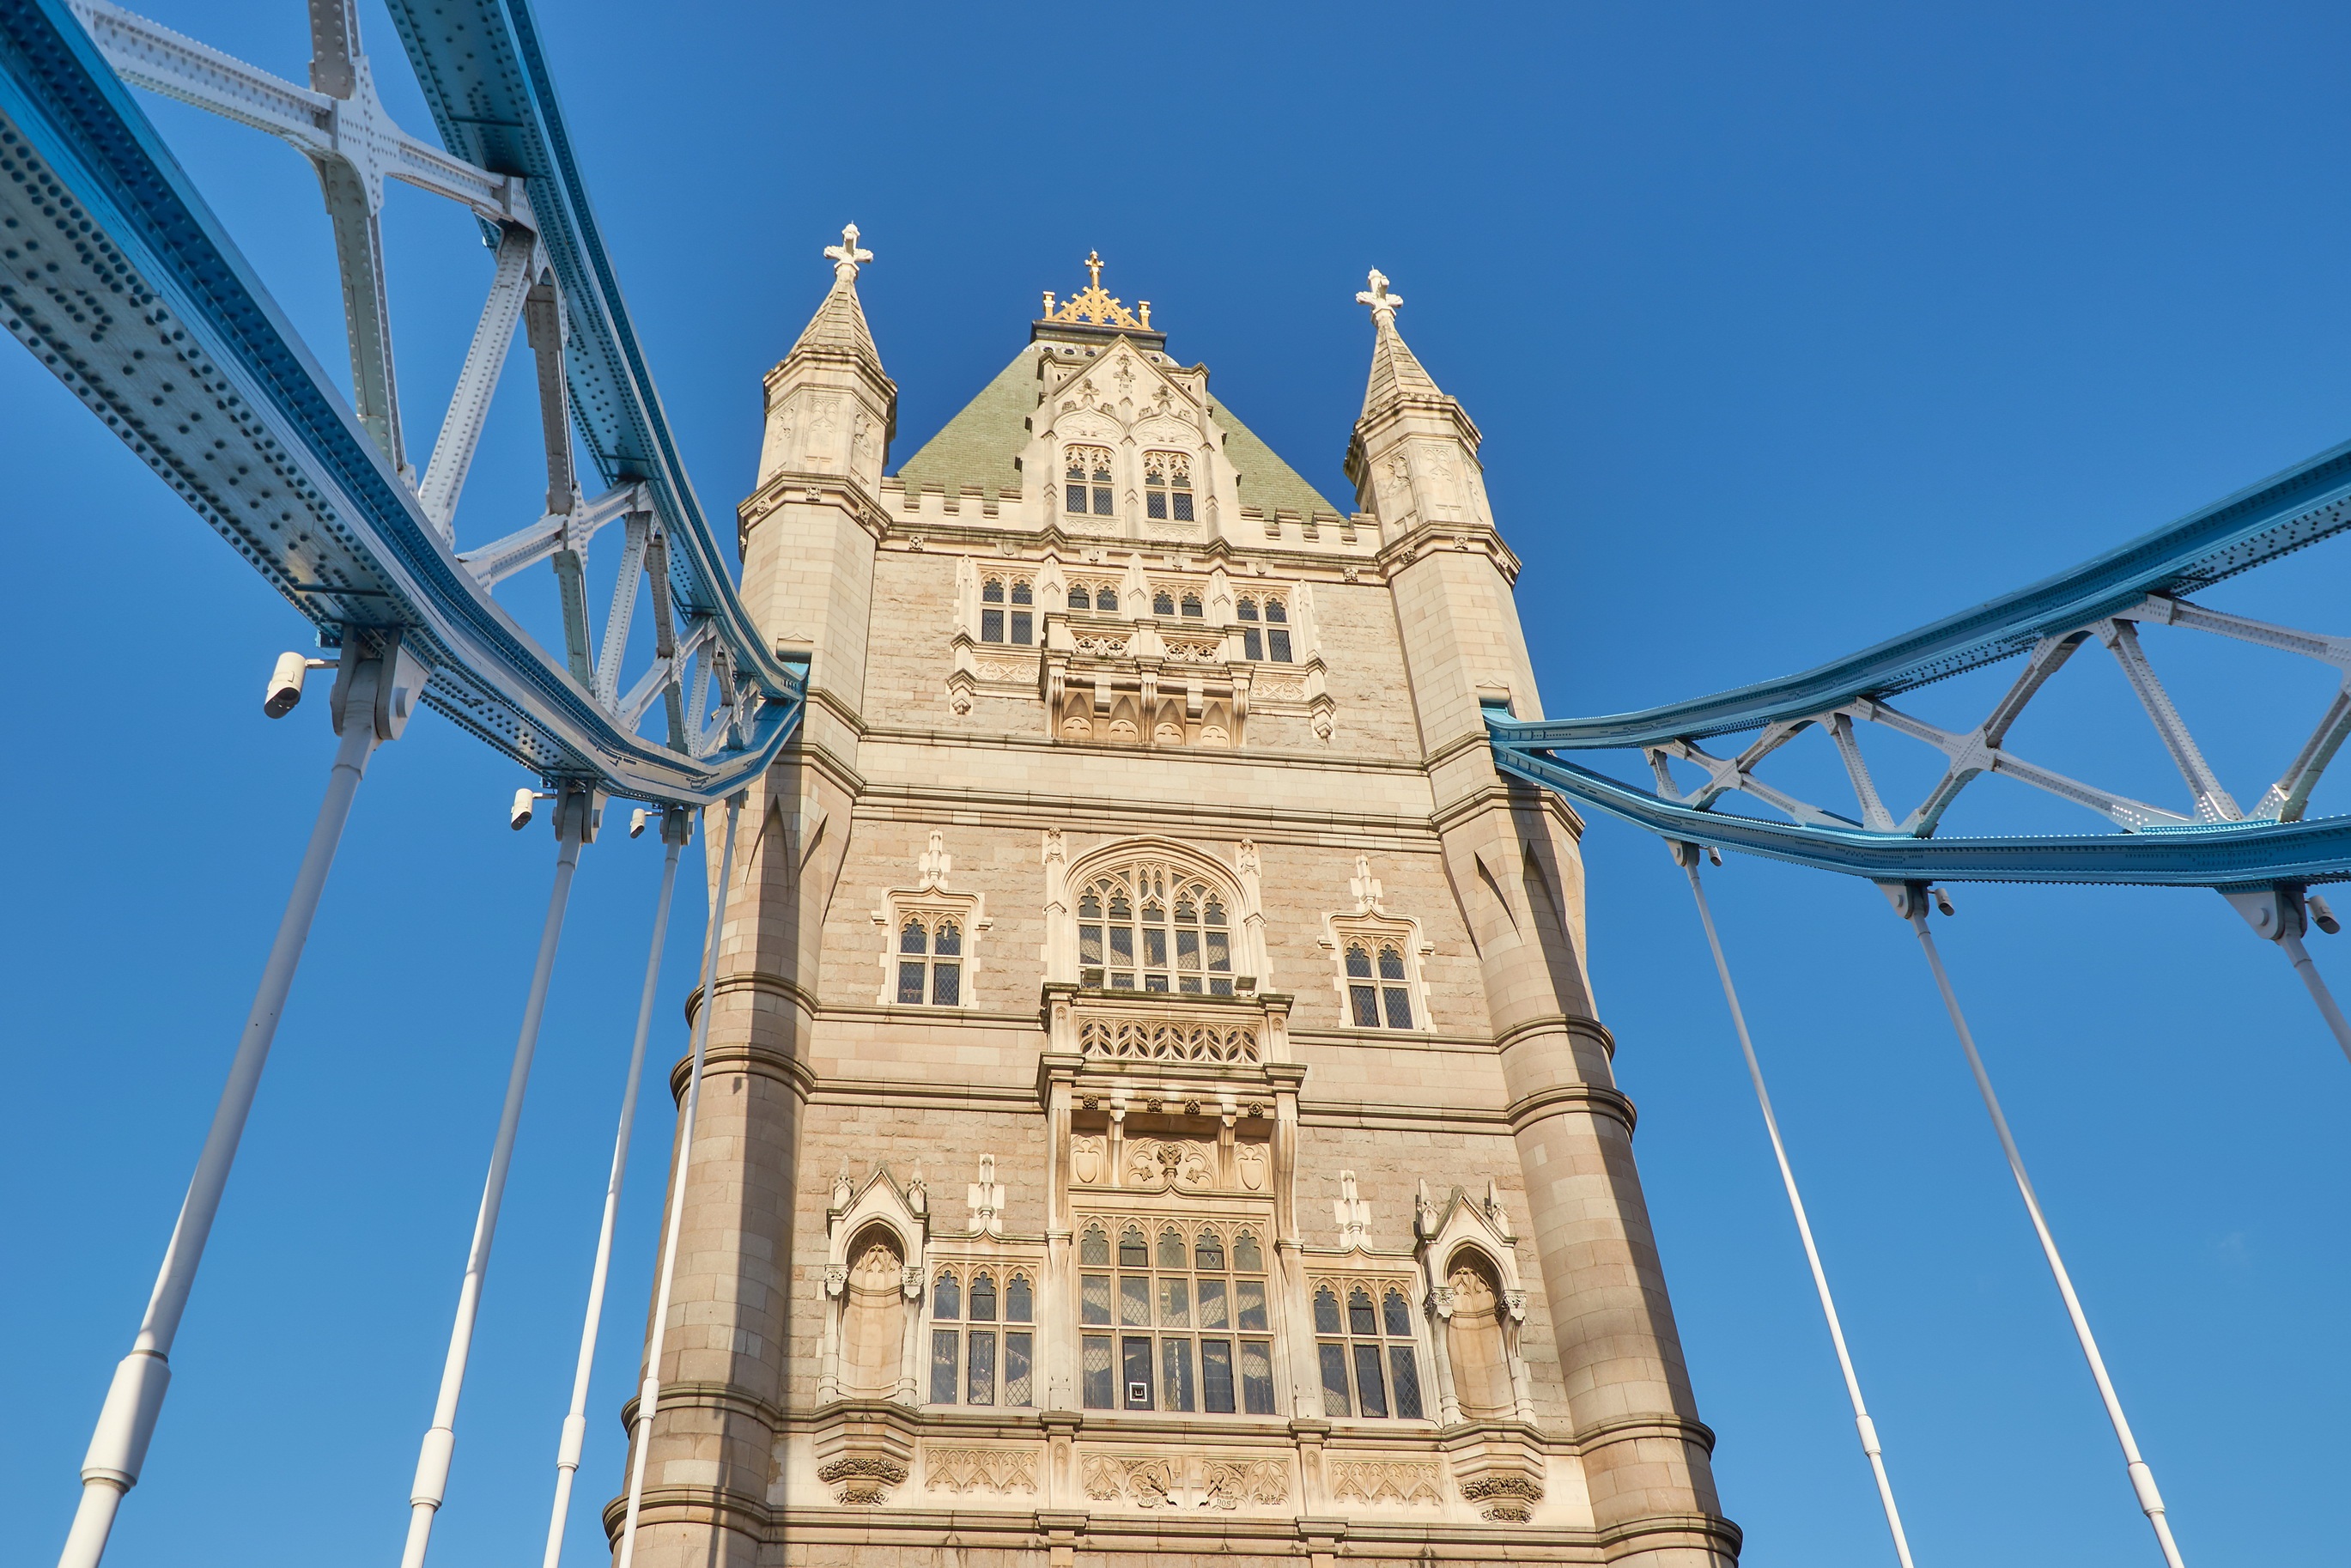
architecture, sky, bridge, building, city, tower, mast, landmark, facade, sightseeing, blue, cathedral, attraction, tourism, tower bridge, london bridge, place of worship, places of interest, uk, england, capital, london, spire, steeple, famous, kingdom, tourist attraction, united kingdom, stone bridge, river thames, metal rods, road bridge, bridge element, steel cable